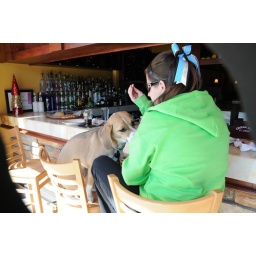
Lex eating pizza and drinking beer at a pet friendly bar in downtown Baraboo Wisconsin.